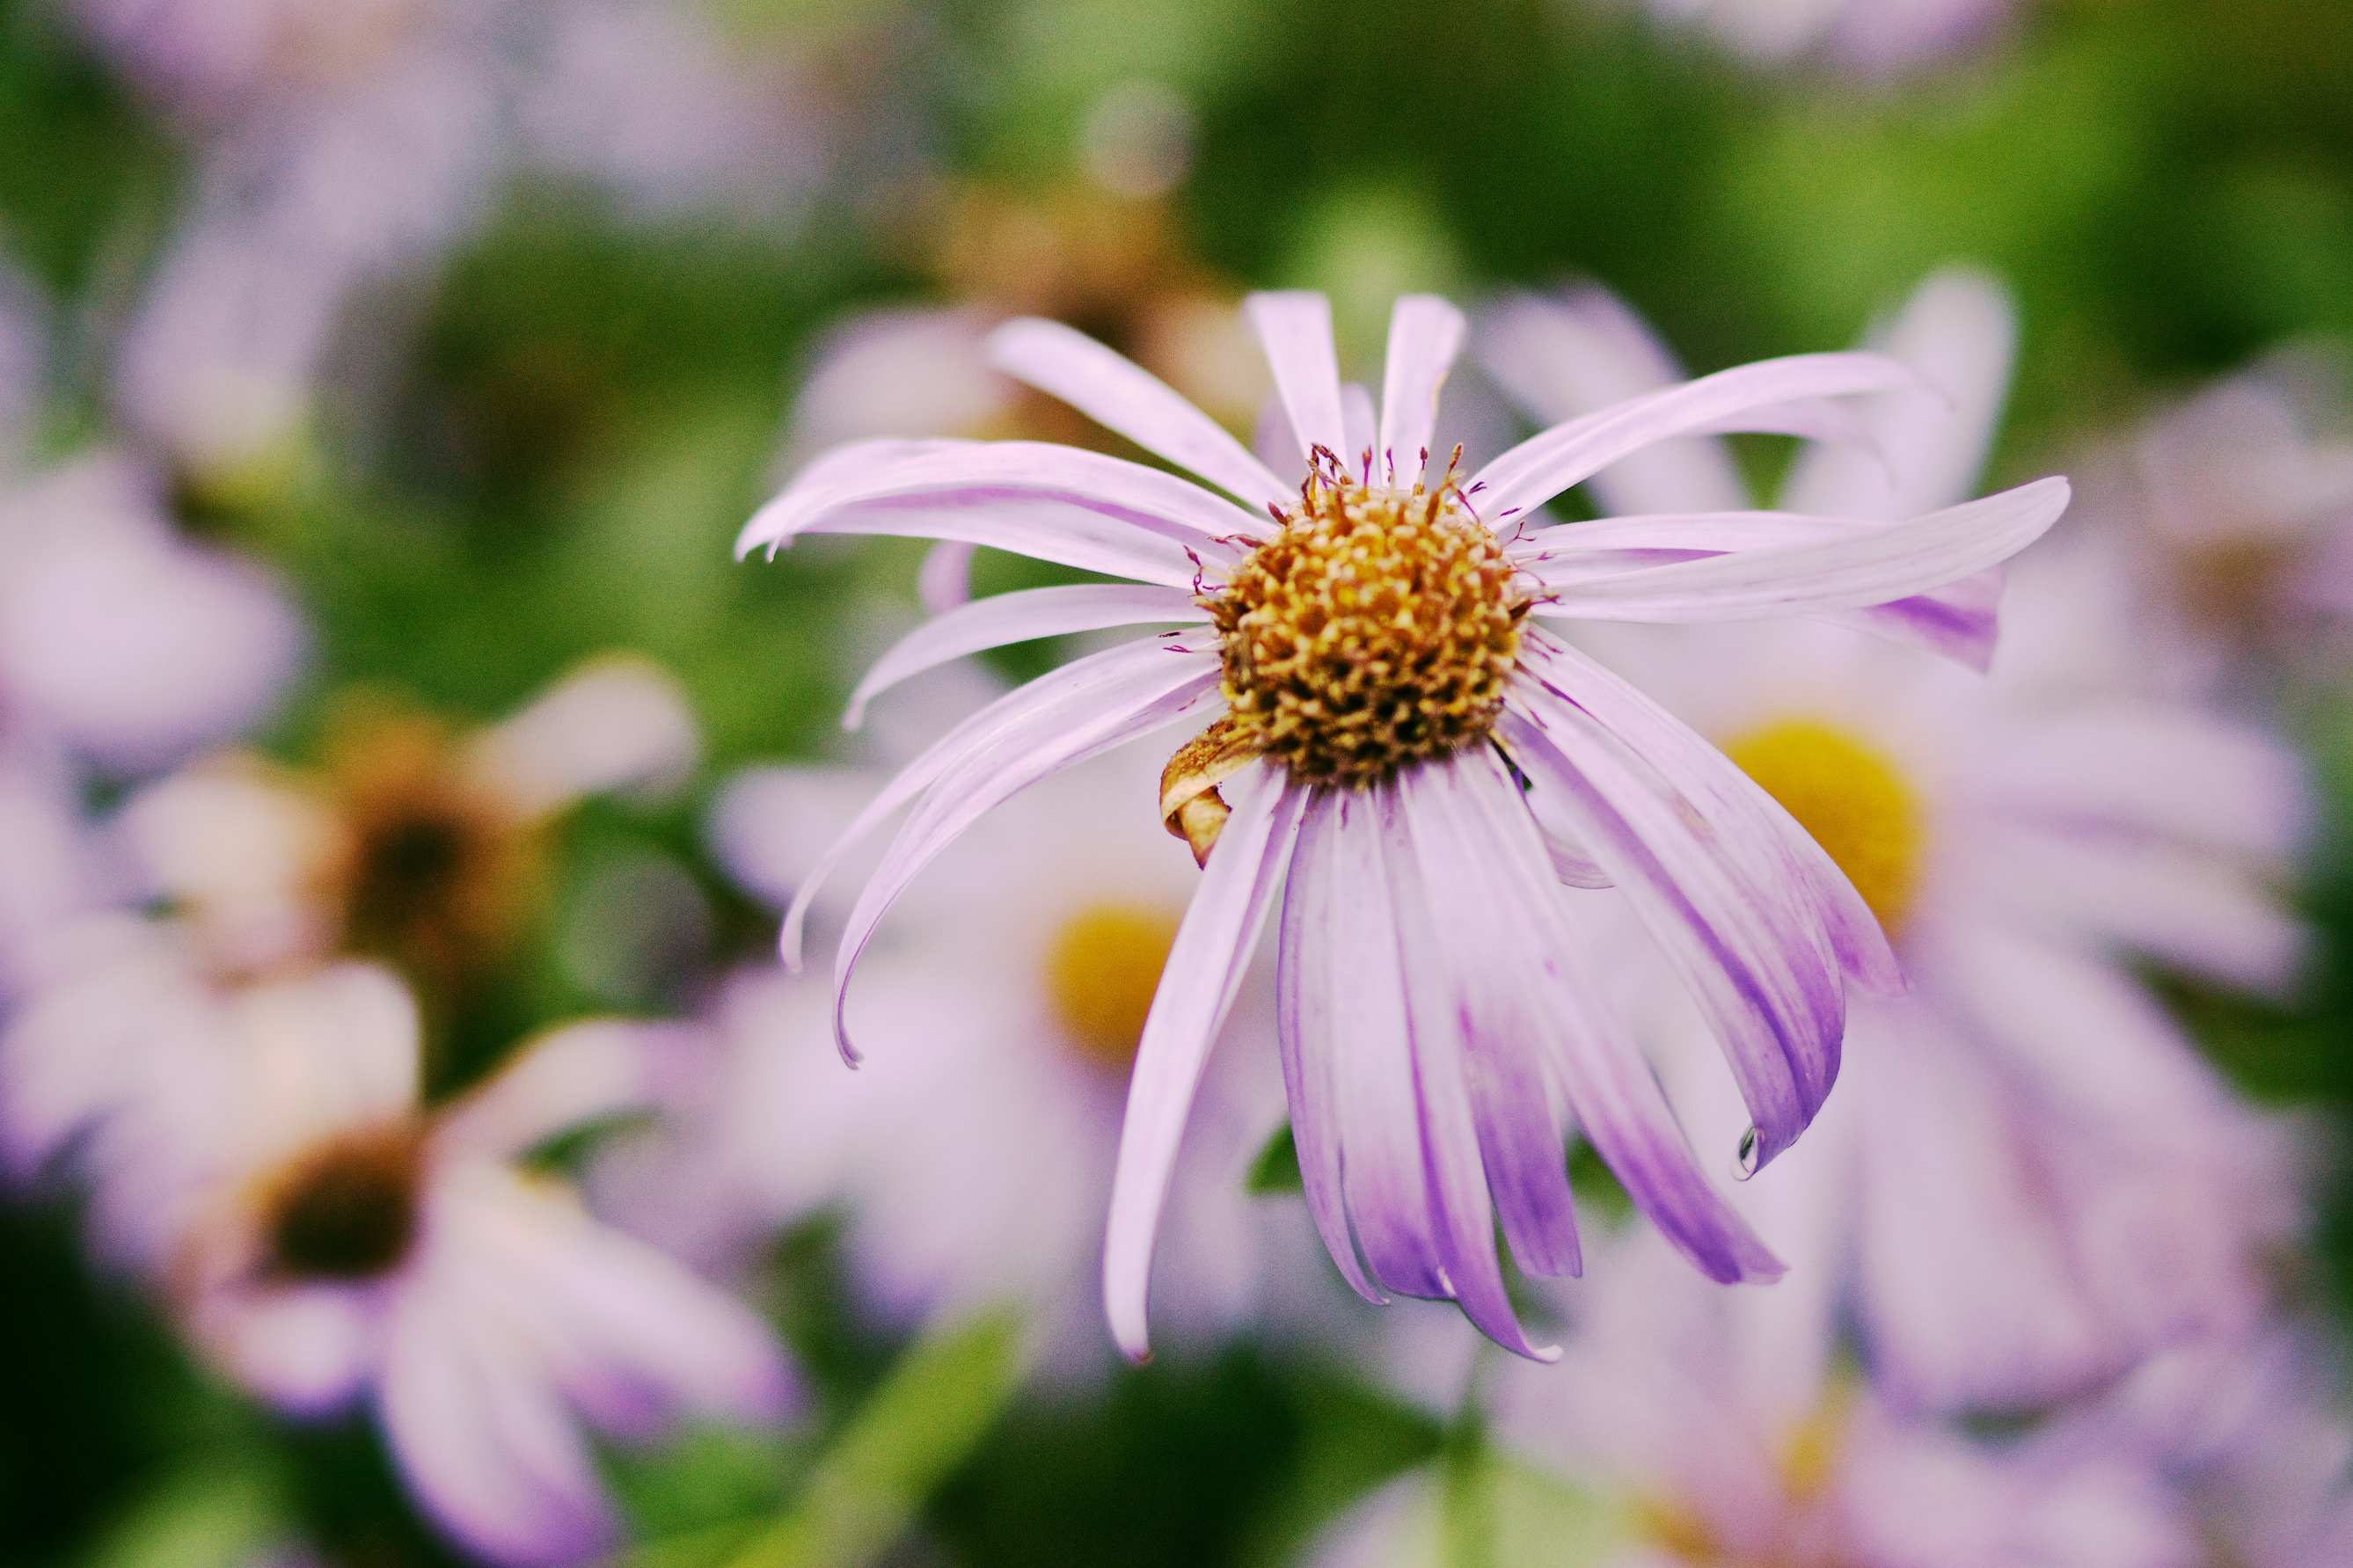
nature, blossom, plant, photography, meadow, fall, flower, purple, petal, bloom, daisy, autumn, botany, flora, wildflower, close up, aster, bee, sony, a77, nectar, flowery, purpletuesday, macro photography, flowering plant, daisy family, land plant